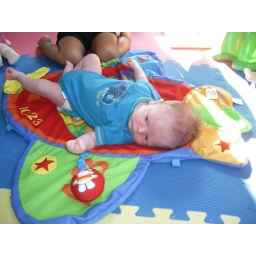
Baby boy in blue